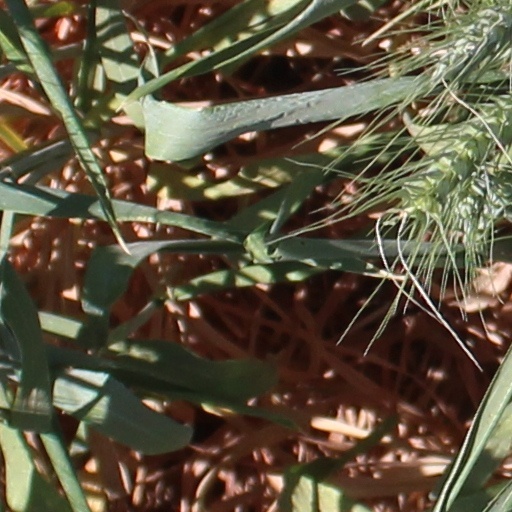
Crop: wheat